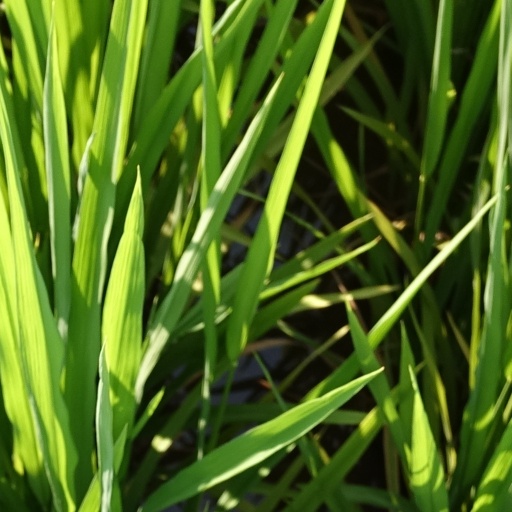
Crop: rice